Onrust

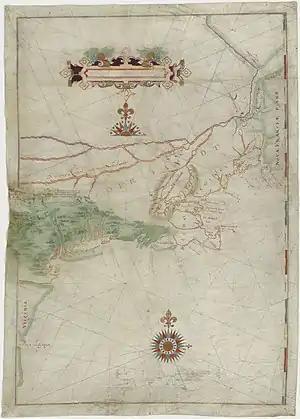
New Netherland as charted by Block in 1614

The Onrust was a Dutch ship built by Adriaen Block and the crew of the "Tyger", which had been destroyed by fire in the winter of 1613. The "Onrust" was the first ship to be built in what is now New York State, and the first fur trading vessel built in America. The construction took four months in the winter of 1614 somewhere in New York Bay. Help from the local Native population is surmised based on the relationship developed by Jon Rodriquez, left on the island during a previous voyage. The "Onrust" was 44.5 feet long and capable of carrying 16 tons.